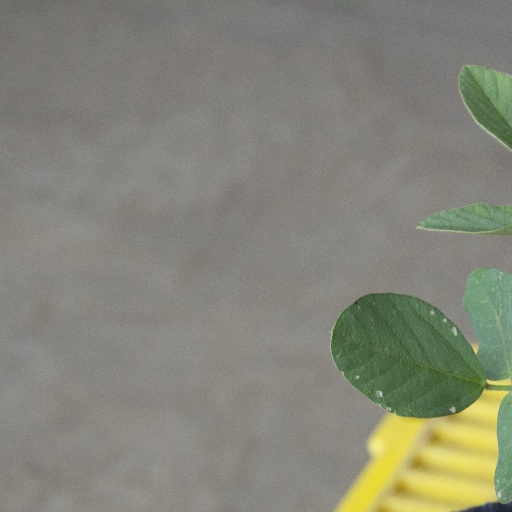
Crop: soybean